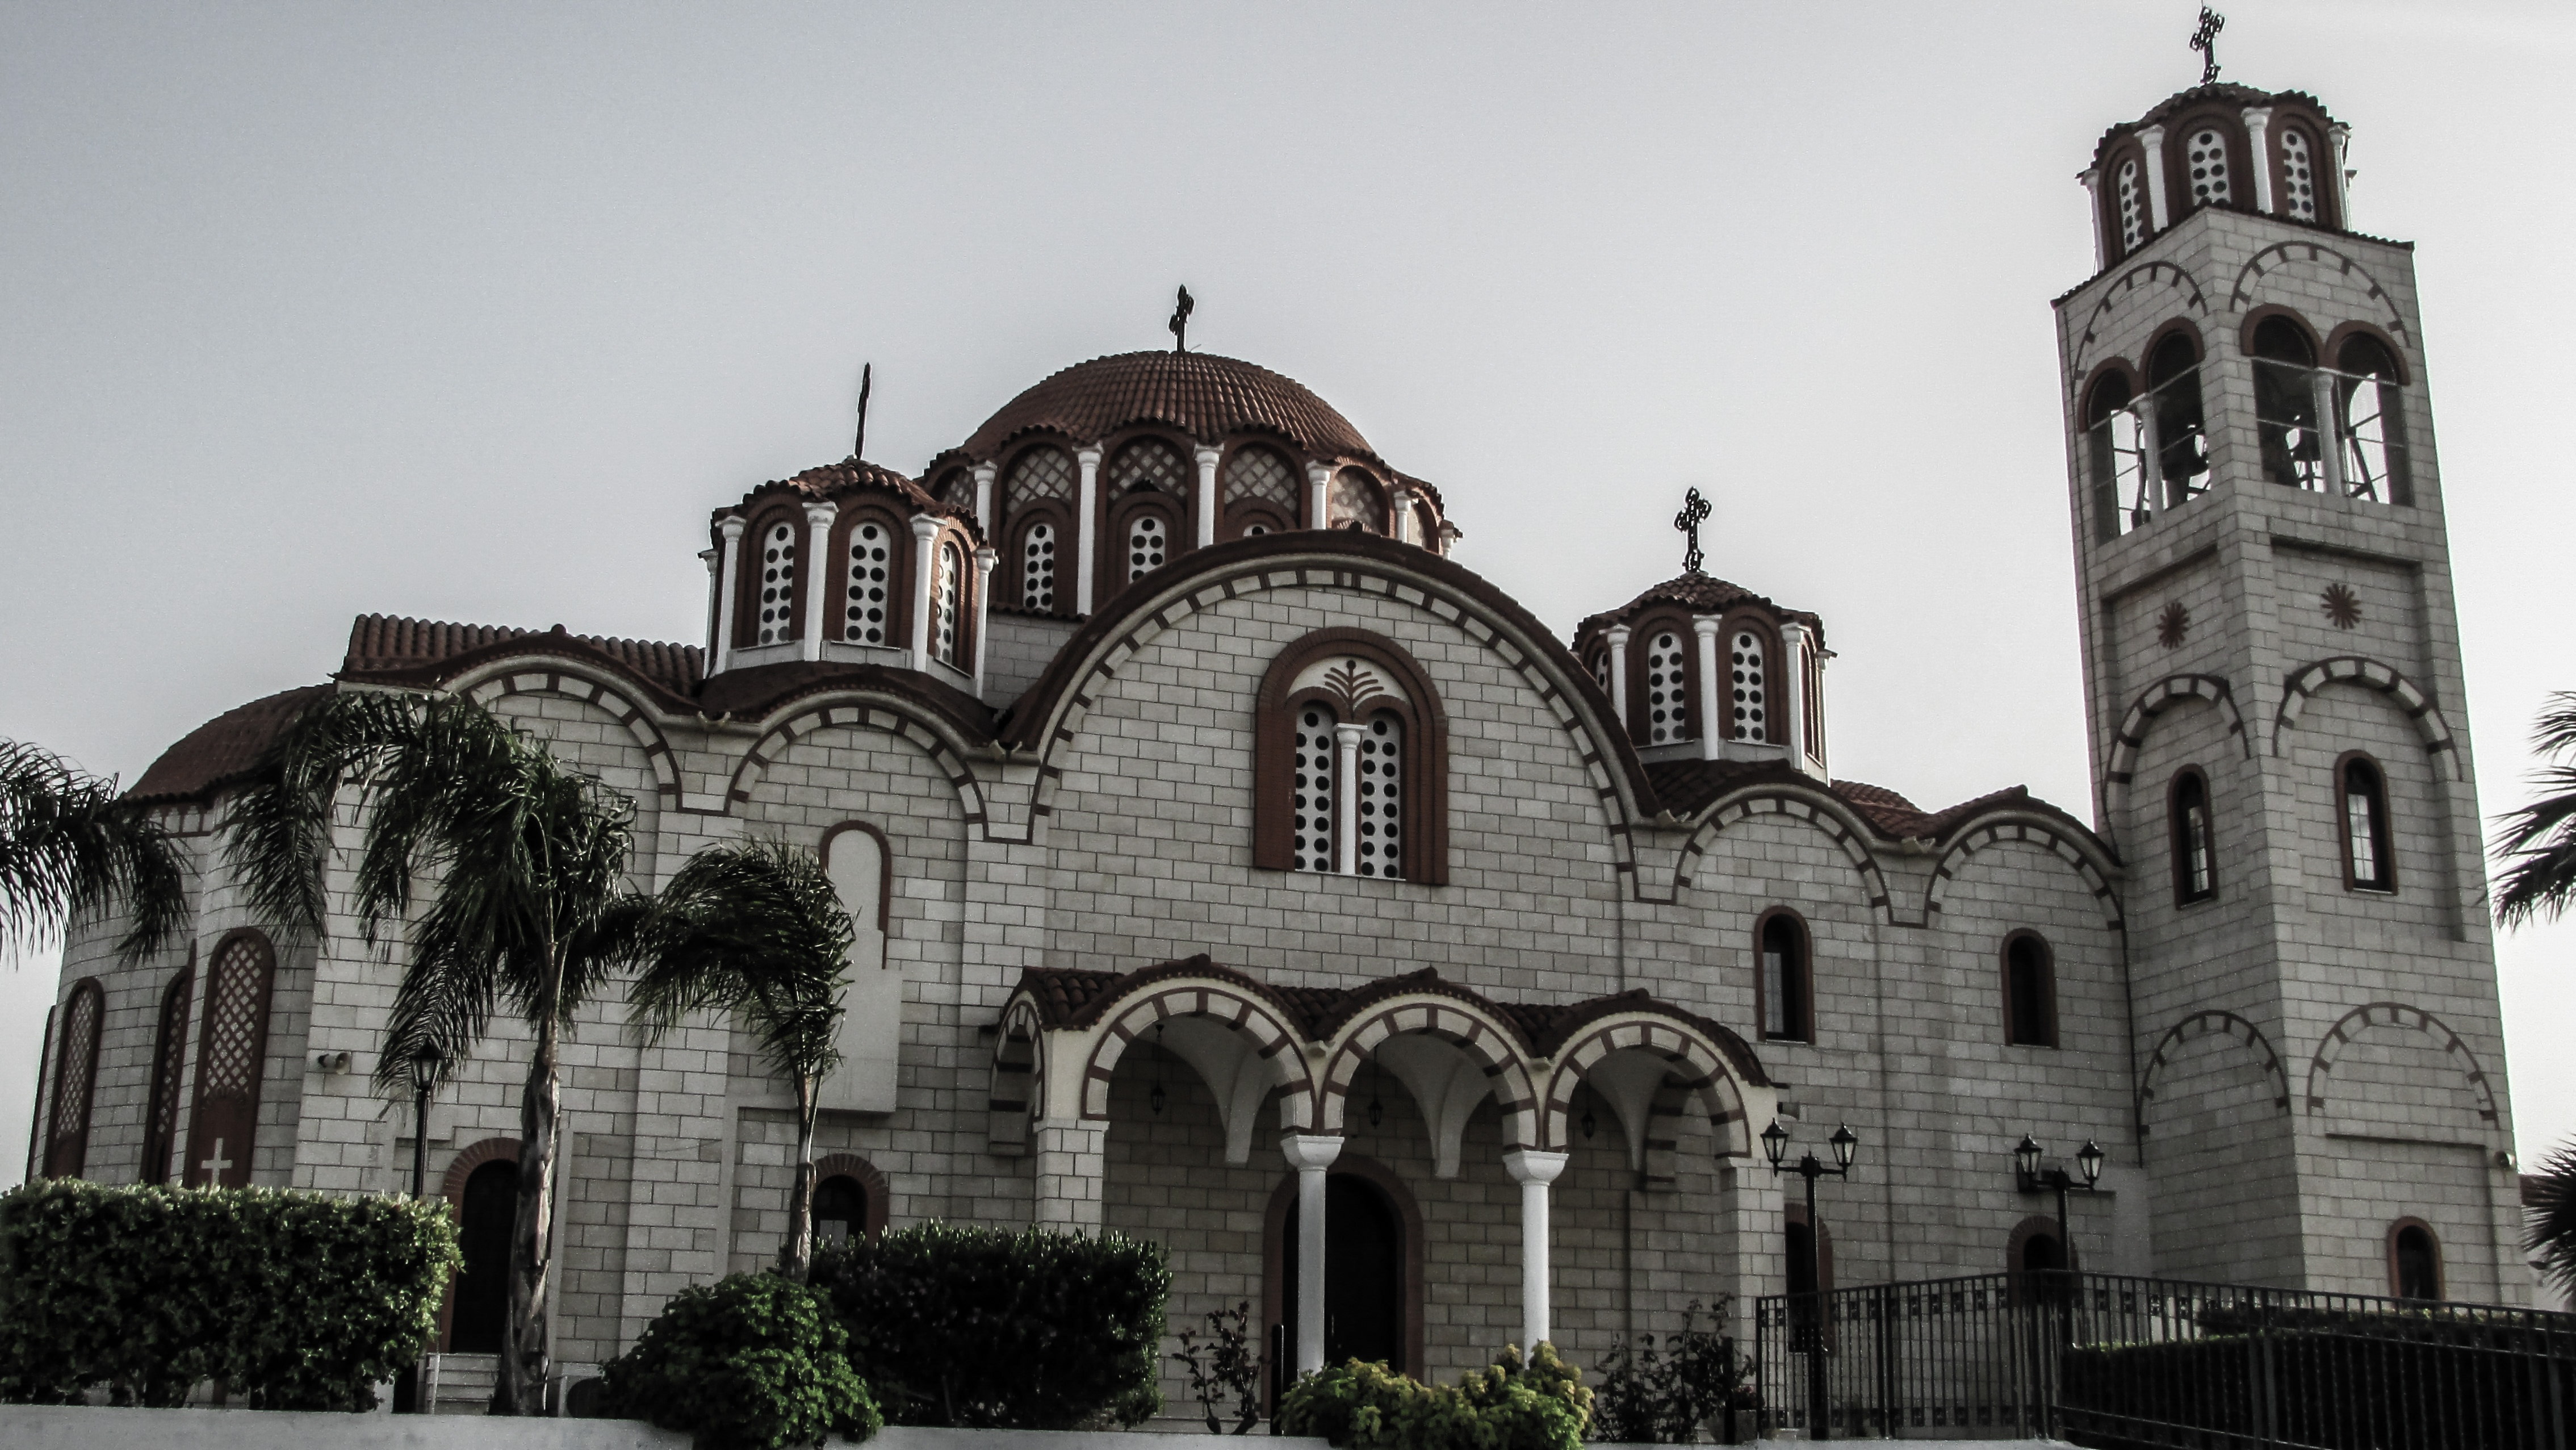
architecture, building, religion, facade, church, cathedral, place of worship, medieval architecture, monastery, synagogue, orthodox, cyprus, paralimni, gothic architecture, ayia varvara, byzantine architecture